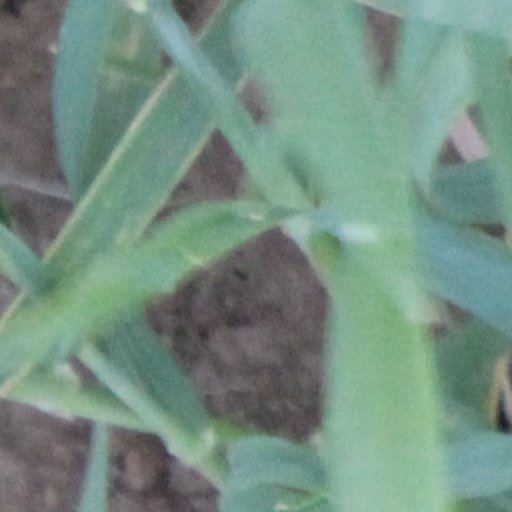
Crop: wheat